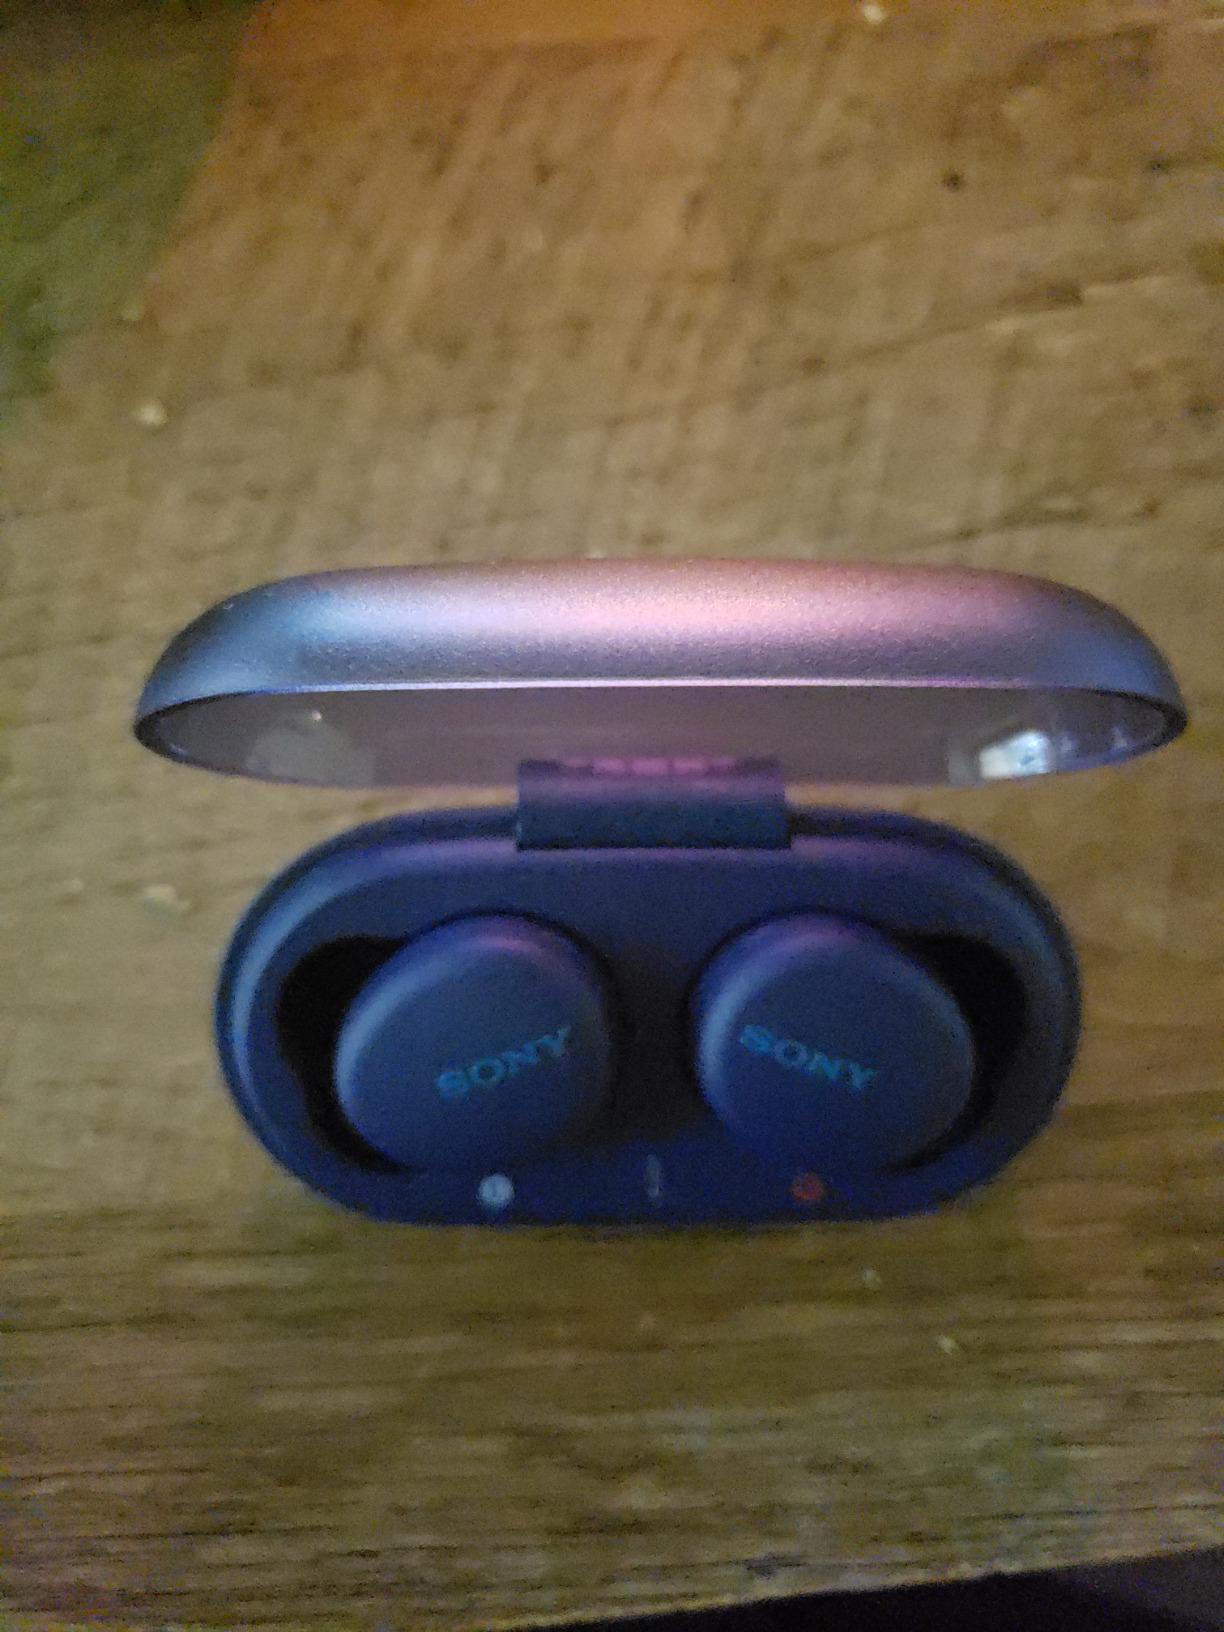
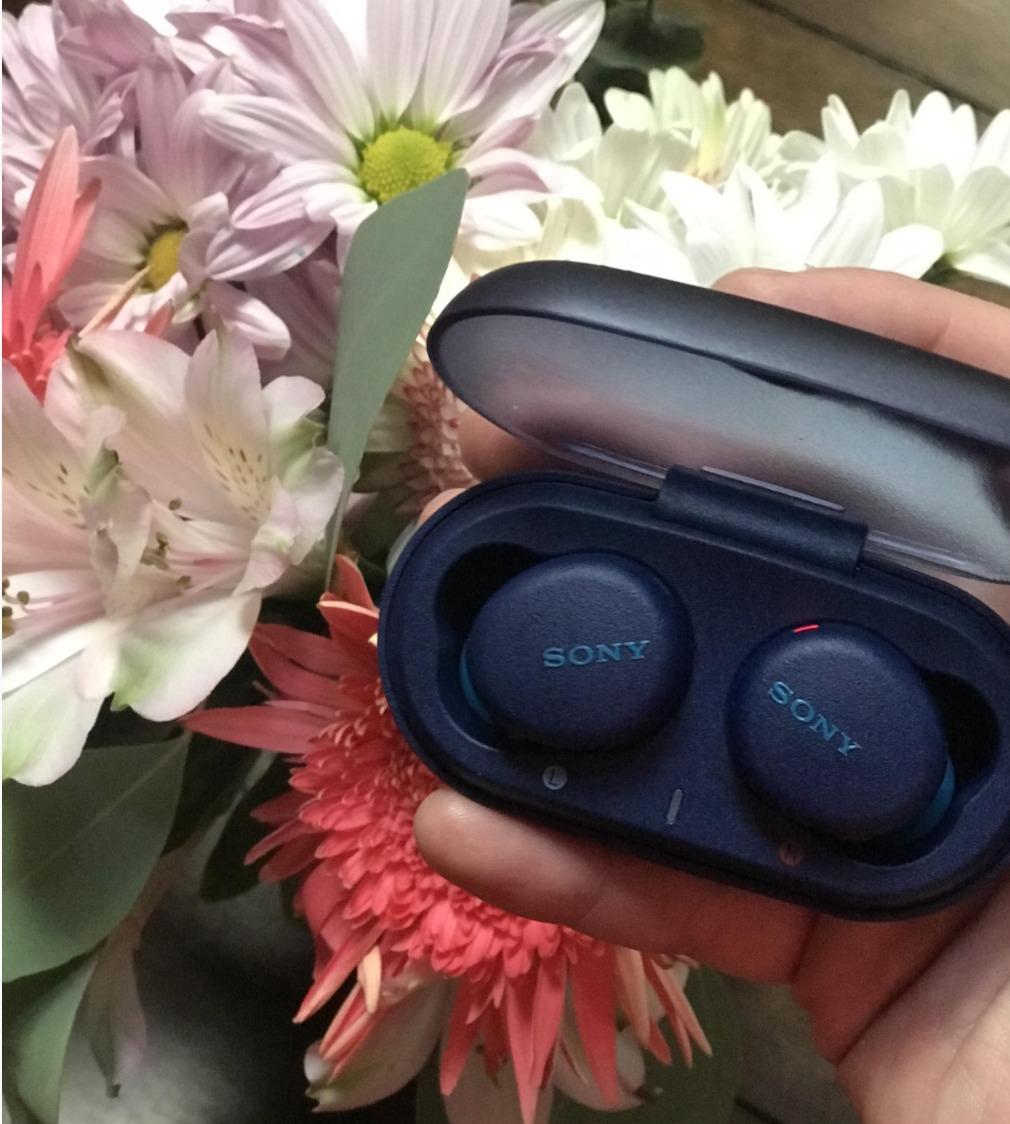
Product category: earbuds
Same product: yes